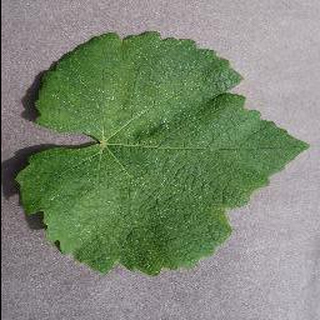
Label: healthy_grape